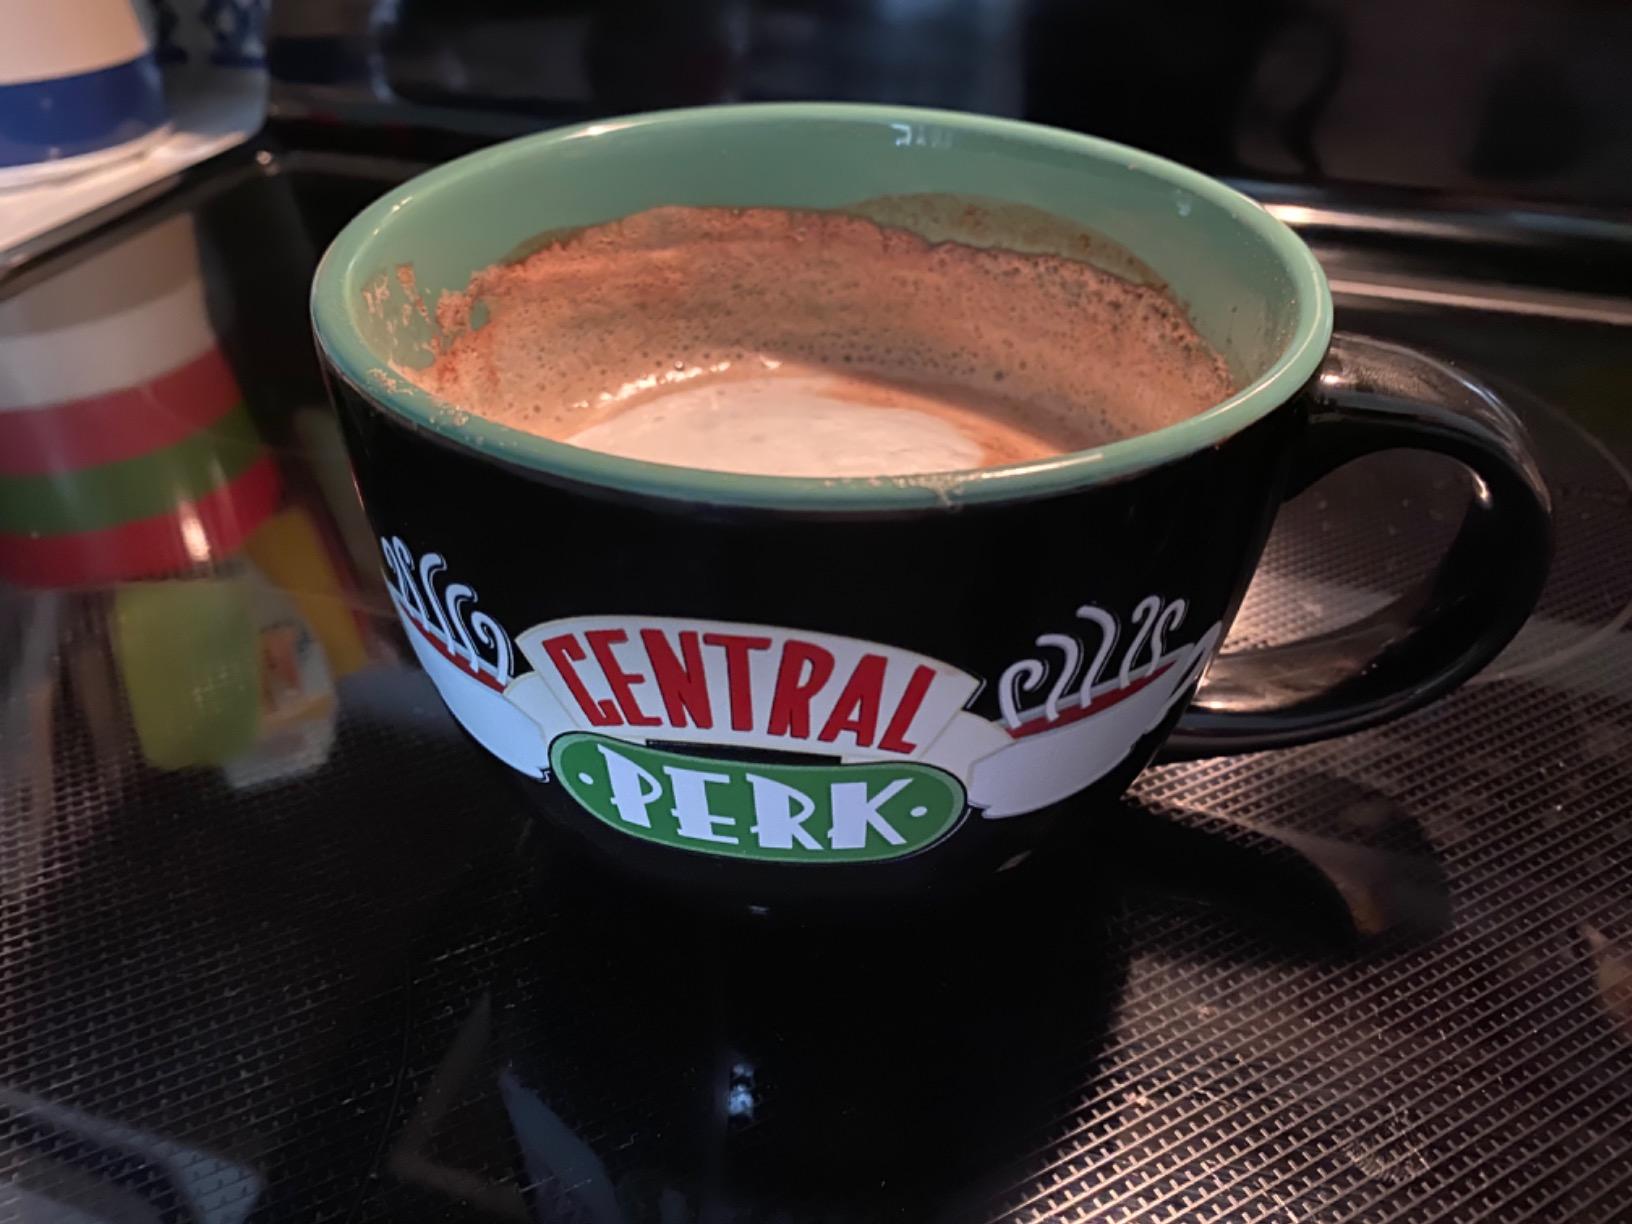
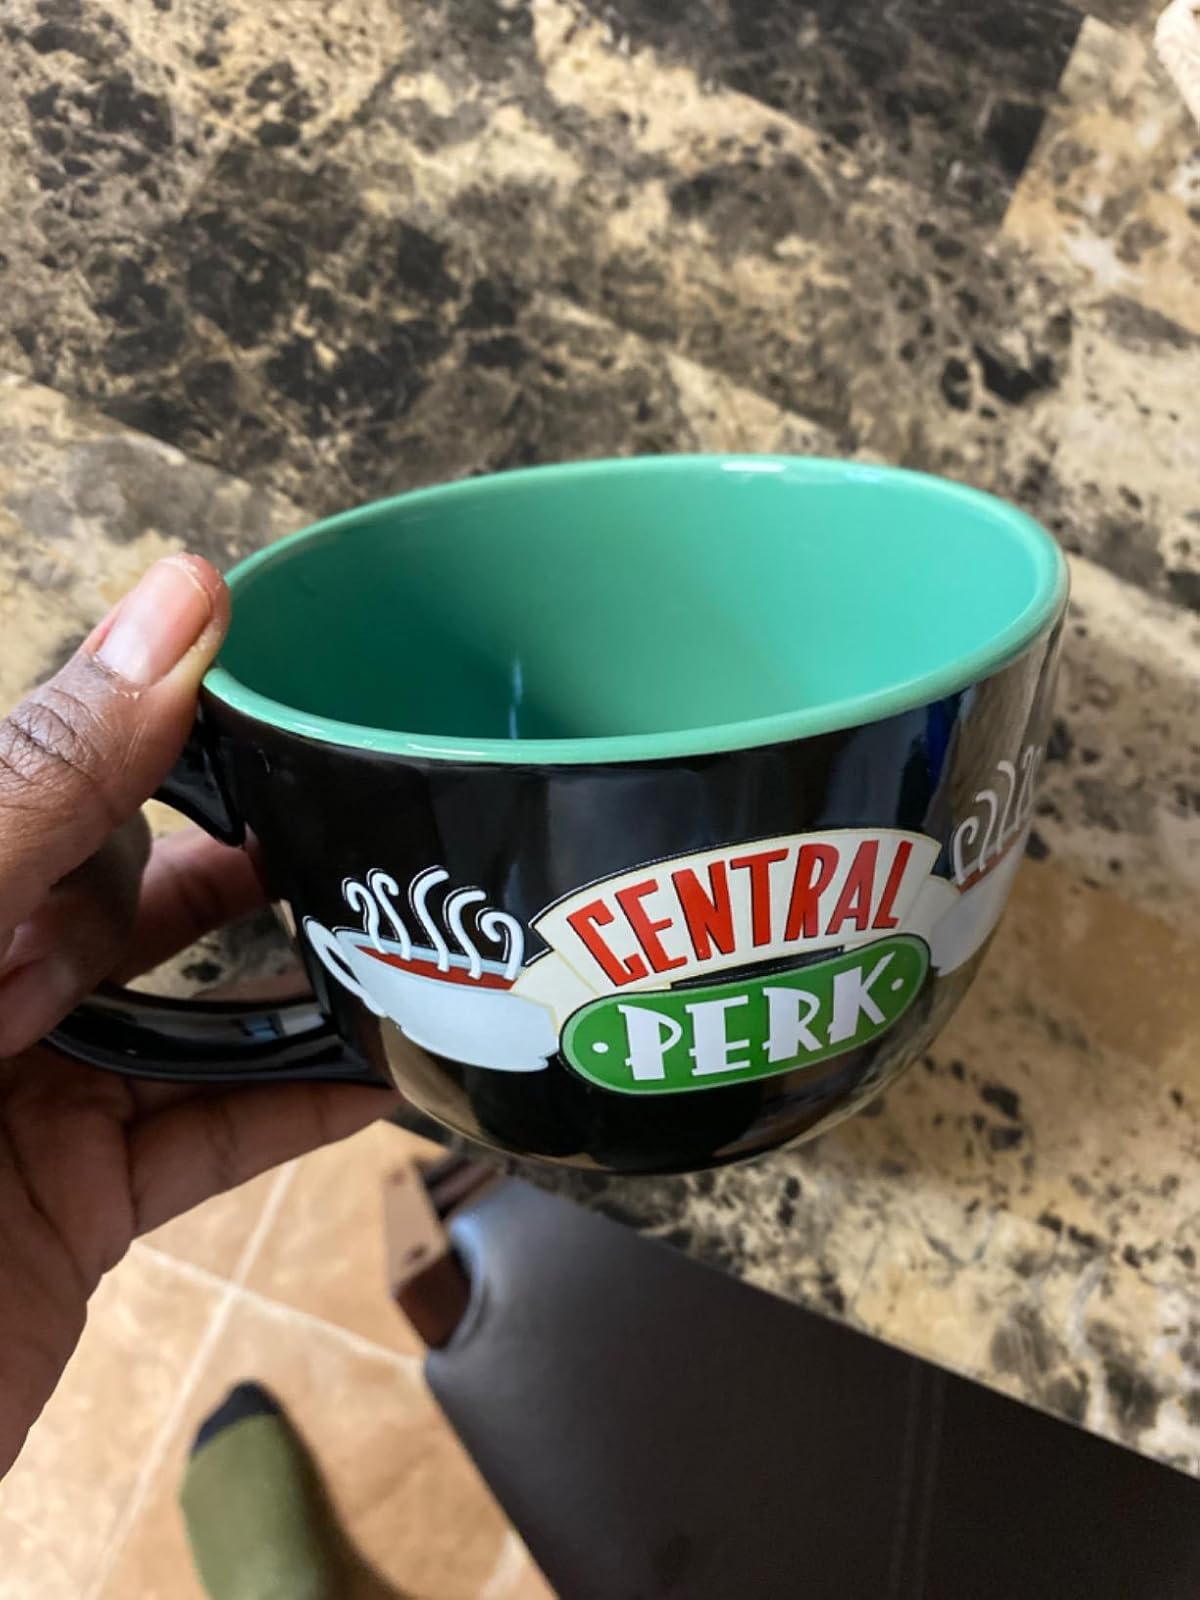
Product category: items_mug
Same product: yes